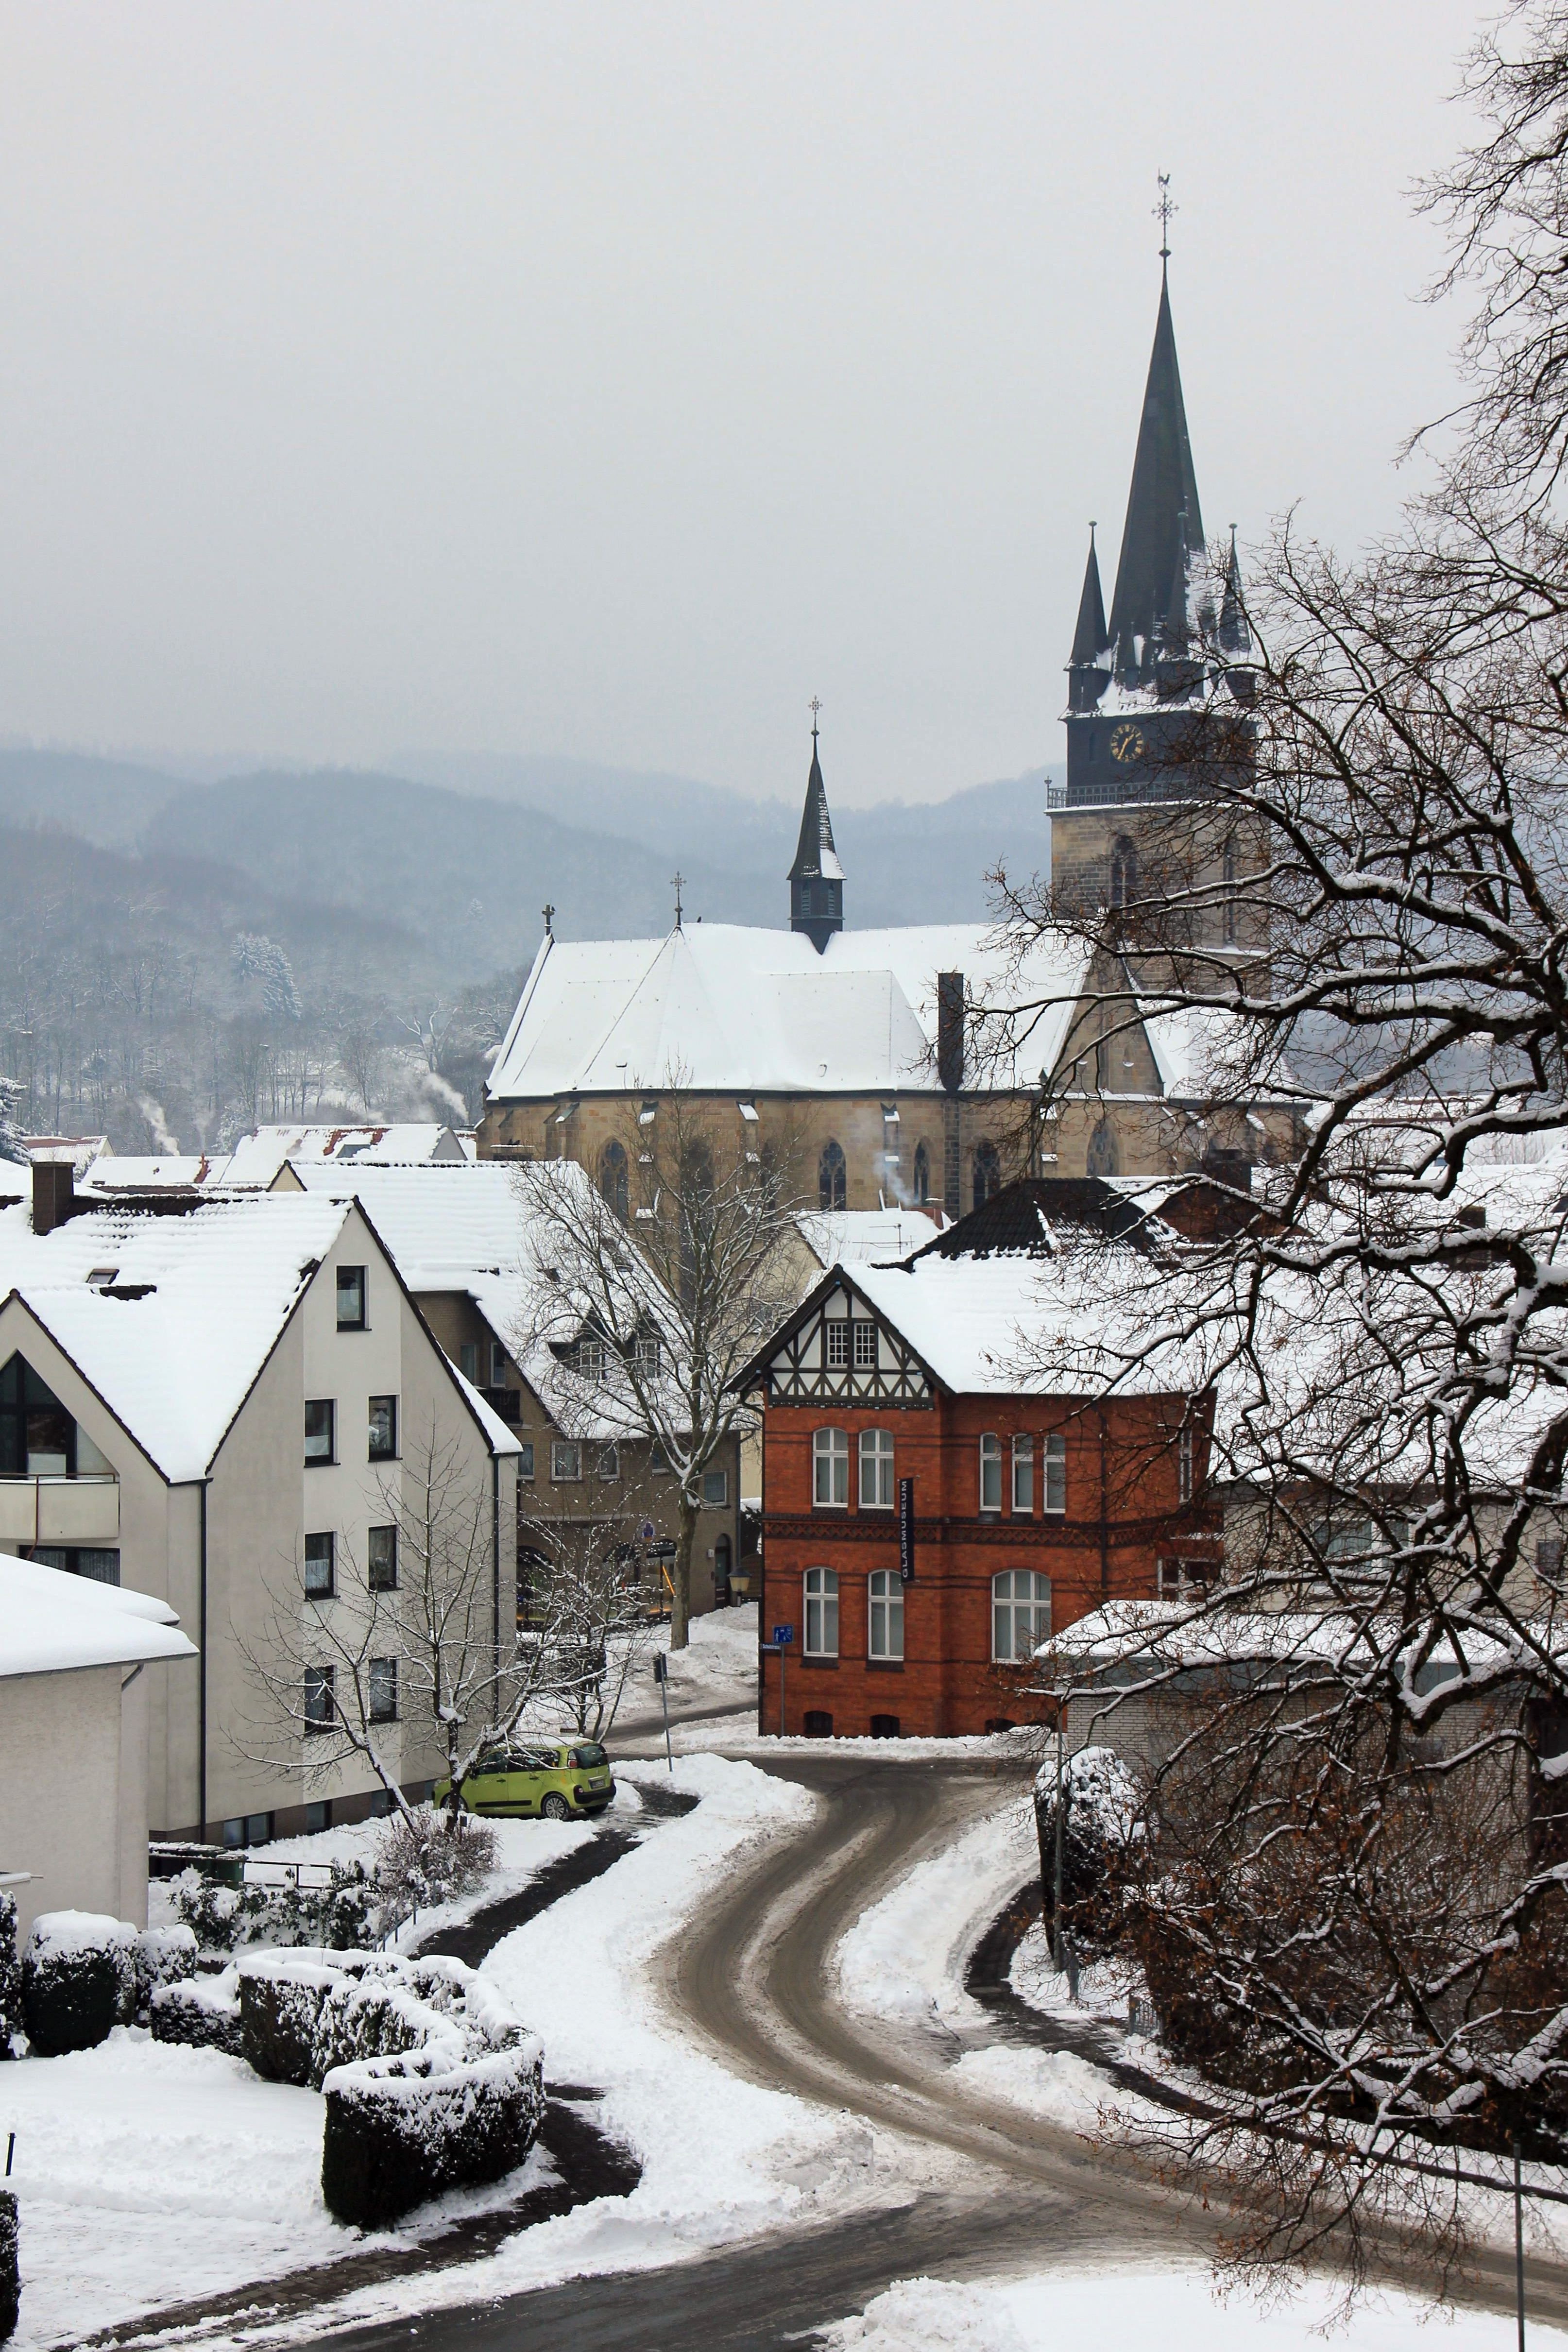
snow, winter, road, house, town, building, mountain range, cityscape, weather, church, season, homes, steeple, neighbourhood